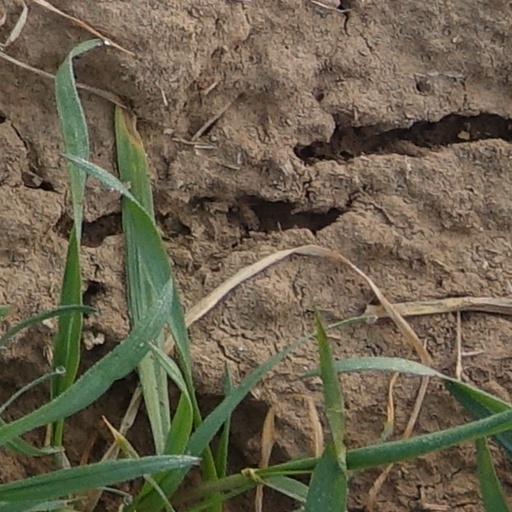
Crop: wheat